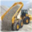
Label: truck